Book of Esther

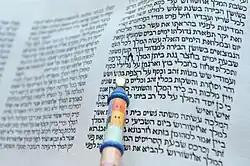
The opening chapter of a hand-written scroll of the Book of Esther, with reader's Torah pointer

The "Megillat Esther" (Book of Esther) became the last of the 24 books of the Hebrew Bible to be canonized by the Sages of the Great Assembly. According to the Talmud, it was a redaction by the Great Assembly of an original text by Mordecai. It is usually dated to the 4th century BCE.